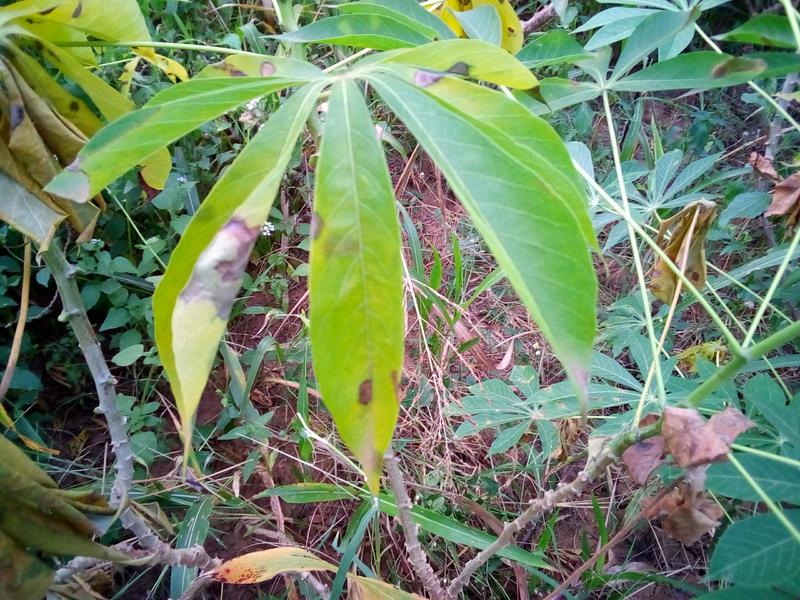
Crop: cassava
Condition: bacterial_blight